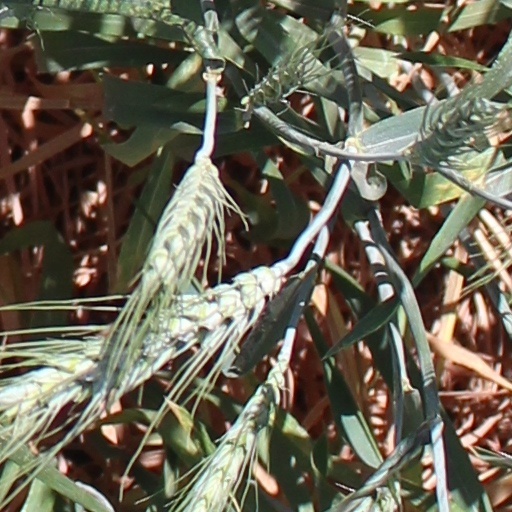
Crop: wheat